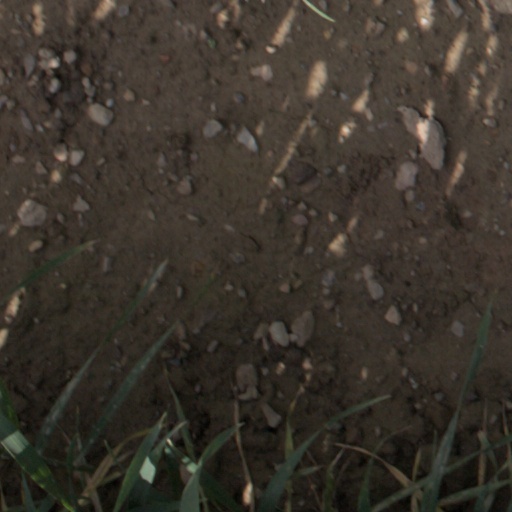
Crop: wheat